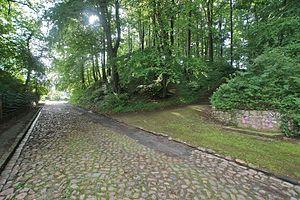
Hambourg (Rönneburg), Allemagne: Escalier vers l'ancien bourg